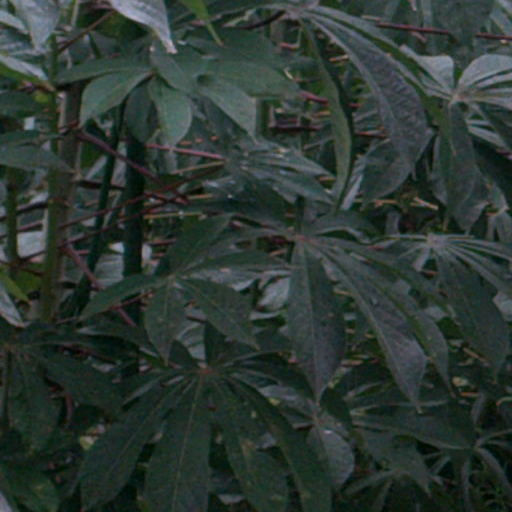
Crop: cassava